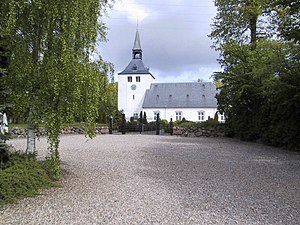
Lysabild Kirke
Lysabild Kirke
Lysabild Kirke ligger i landsbyen Lysabild på det sydlige Als. Lysabild kirke er den ældste kirke på Als. Kirken er opført omkring år 1100 og før den tid antager man, at der har stået en trækirke på stedet.